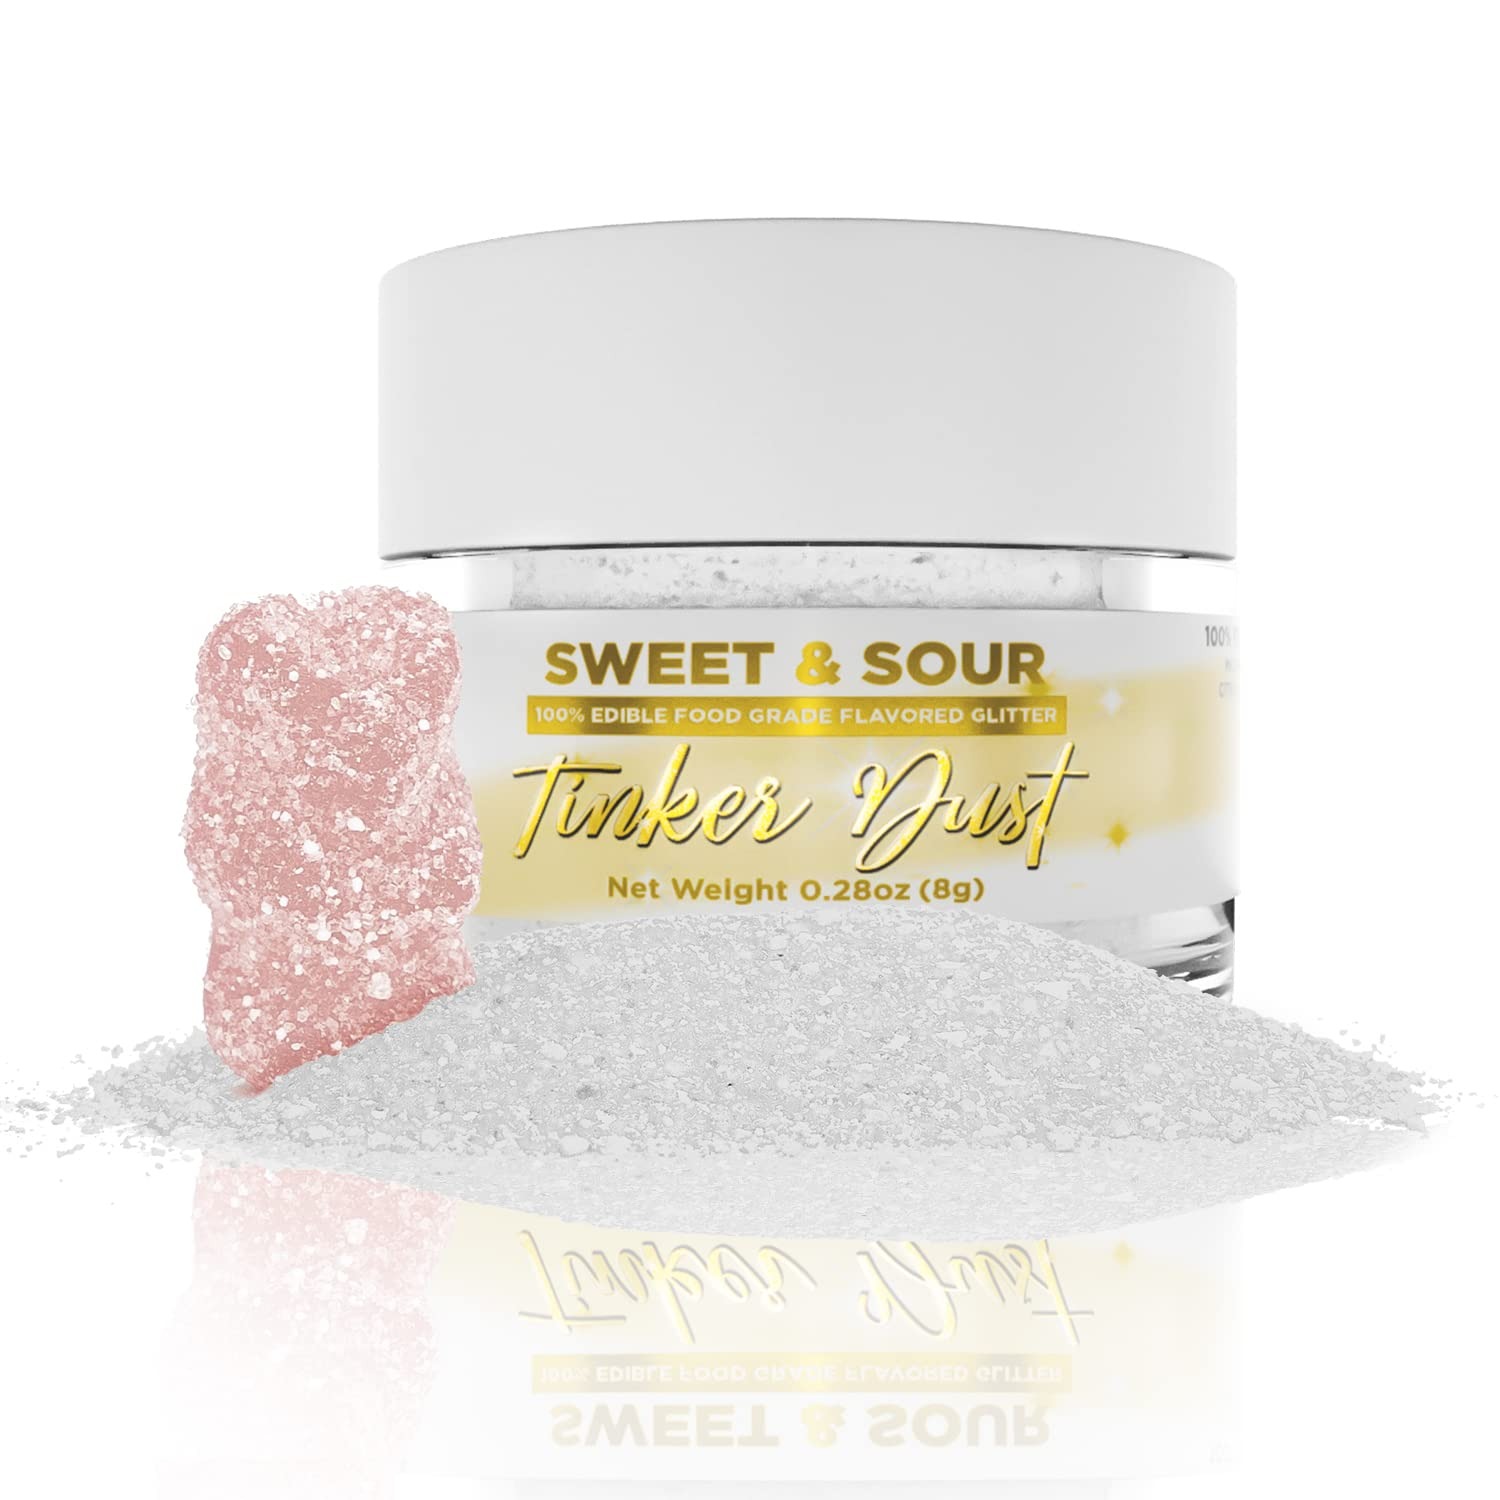
Item Name: Bakell - Sweet and Sour Flavored Tinker Dust (8g, 1x Jar) Edible Glitter for Cakes, Cupcakes, Cake Pops, Gummies, Ice Cream and Cookies!
Bullet Point 1: Powerful Flavors: Flavored Tinker Dusts are a very potent, shiny, flavored edible glitter-dust used for cake & cookie decorating, confectionery crafts & baking!
Bullet Point 2: More to Explore: Try all 10 flavors! Sour Blue Raspberry, Sour Fruit Punch, Sour Green Apple, Sour Orange, Sour Watermelon, Sour Wild Cherry, Sweet and Sour, Sweet Banana, Sweet Birthday Cake, Sweet Cotton Candy as a complementary addition to your treats!
Bullet Point 3: Made in the USA & Safe: Buy the best-selling edible glitter! Tinker Dust's premium edible glitter is vegan, made in the USA, halal certified, kosher certified, and it is safe to consume.
Bullet Point 4: Sealed for Maximum Freshness: Jar comes with resealable flip cap for access to an easy pour and long lasting freshness.
Bullet Point 5: A Trusted Brand: Flavored Tinker Dust from the Bakell company is the #1 trusted glitter & confectionary brand
Product Description: Delight in the captivating blend of sweet and sour with our Sweet and Sour Flavored Tinker Dust! Elevate your creations with the perfect balance of sweetness and tartness, adding a delightful twist to your confections. Ideal for enhancing the flavor and visual appeal of your treats, this Tinker Dust brings the unique combination of sweet and sour to your desserts.
Value: 1.0
Unit: Count

Price: 10.98